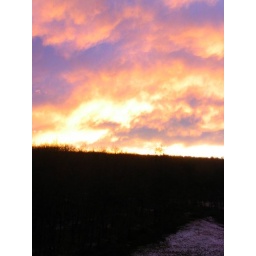
Amazing sky above the forest